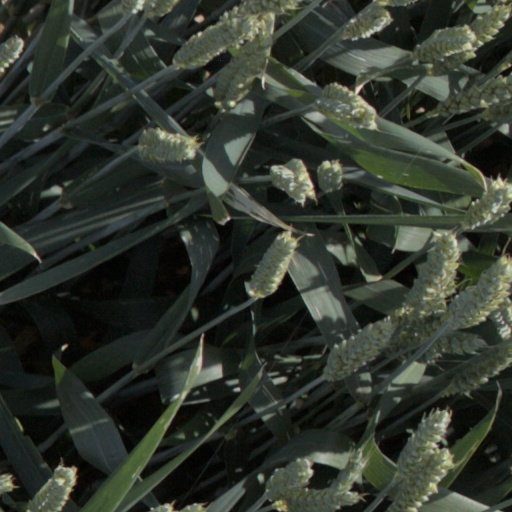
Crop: wheat